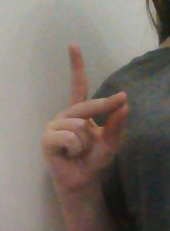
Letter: ta